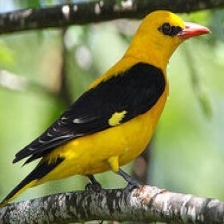
Species: EURASIAN GOLDEN ORIOLE
Scientific name: ORIOLUS ORIOLUS